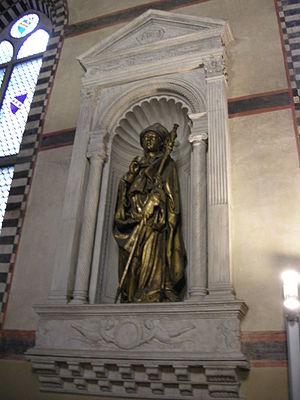
Le musée de l'Œuvre de Santa Croce est le musée de l'Œuvre de la basilique Santa Croce de Florence de la commune de Florence. Il accueille les traces des projets successifs et les œuvres d'art déplacées au cours des siècles dans le couvent franciscain.